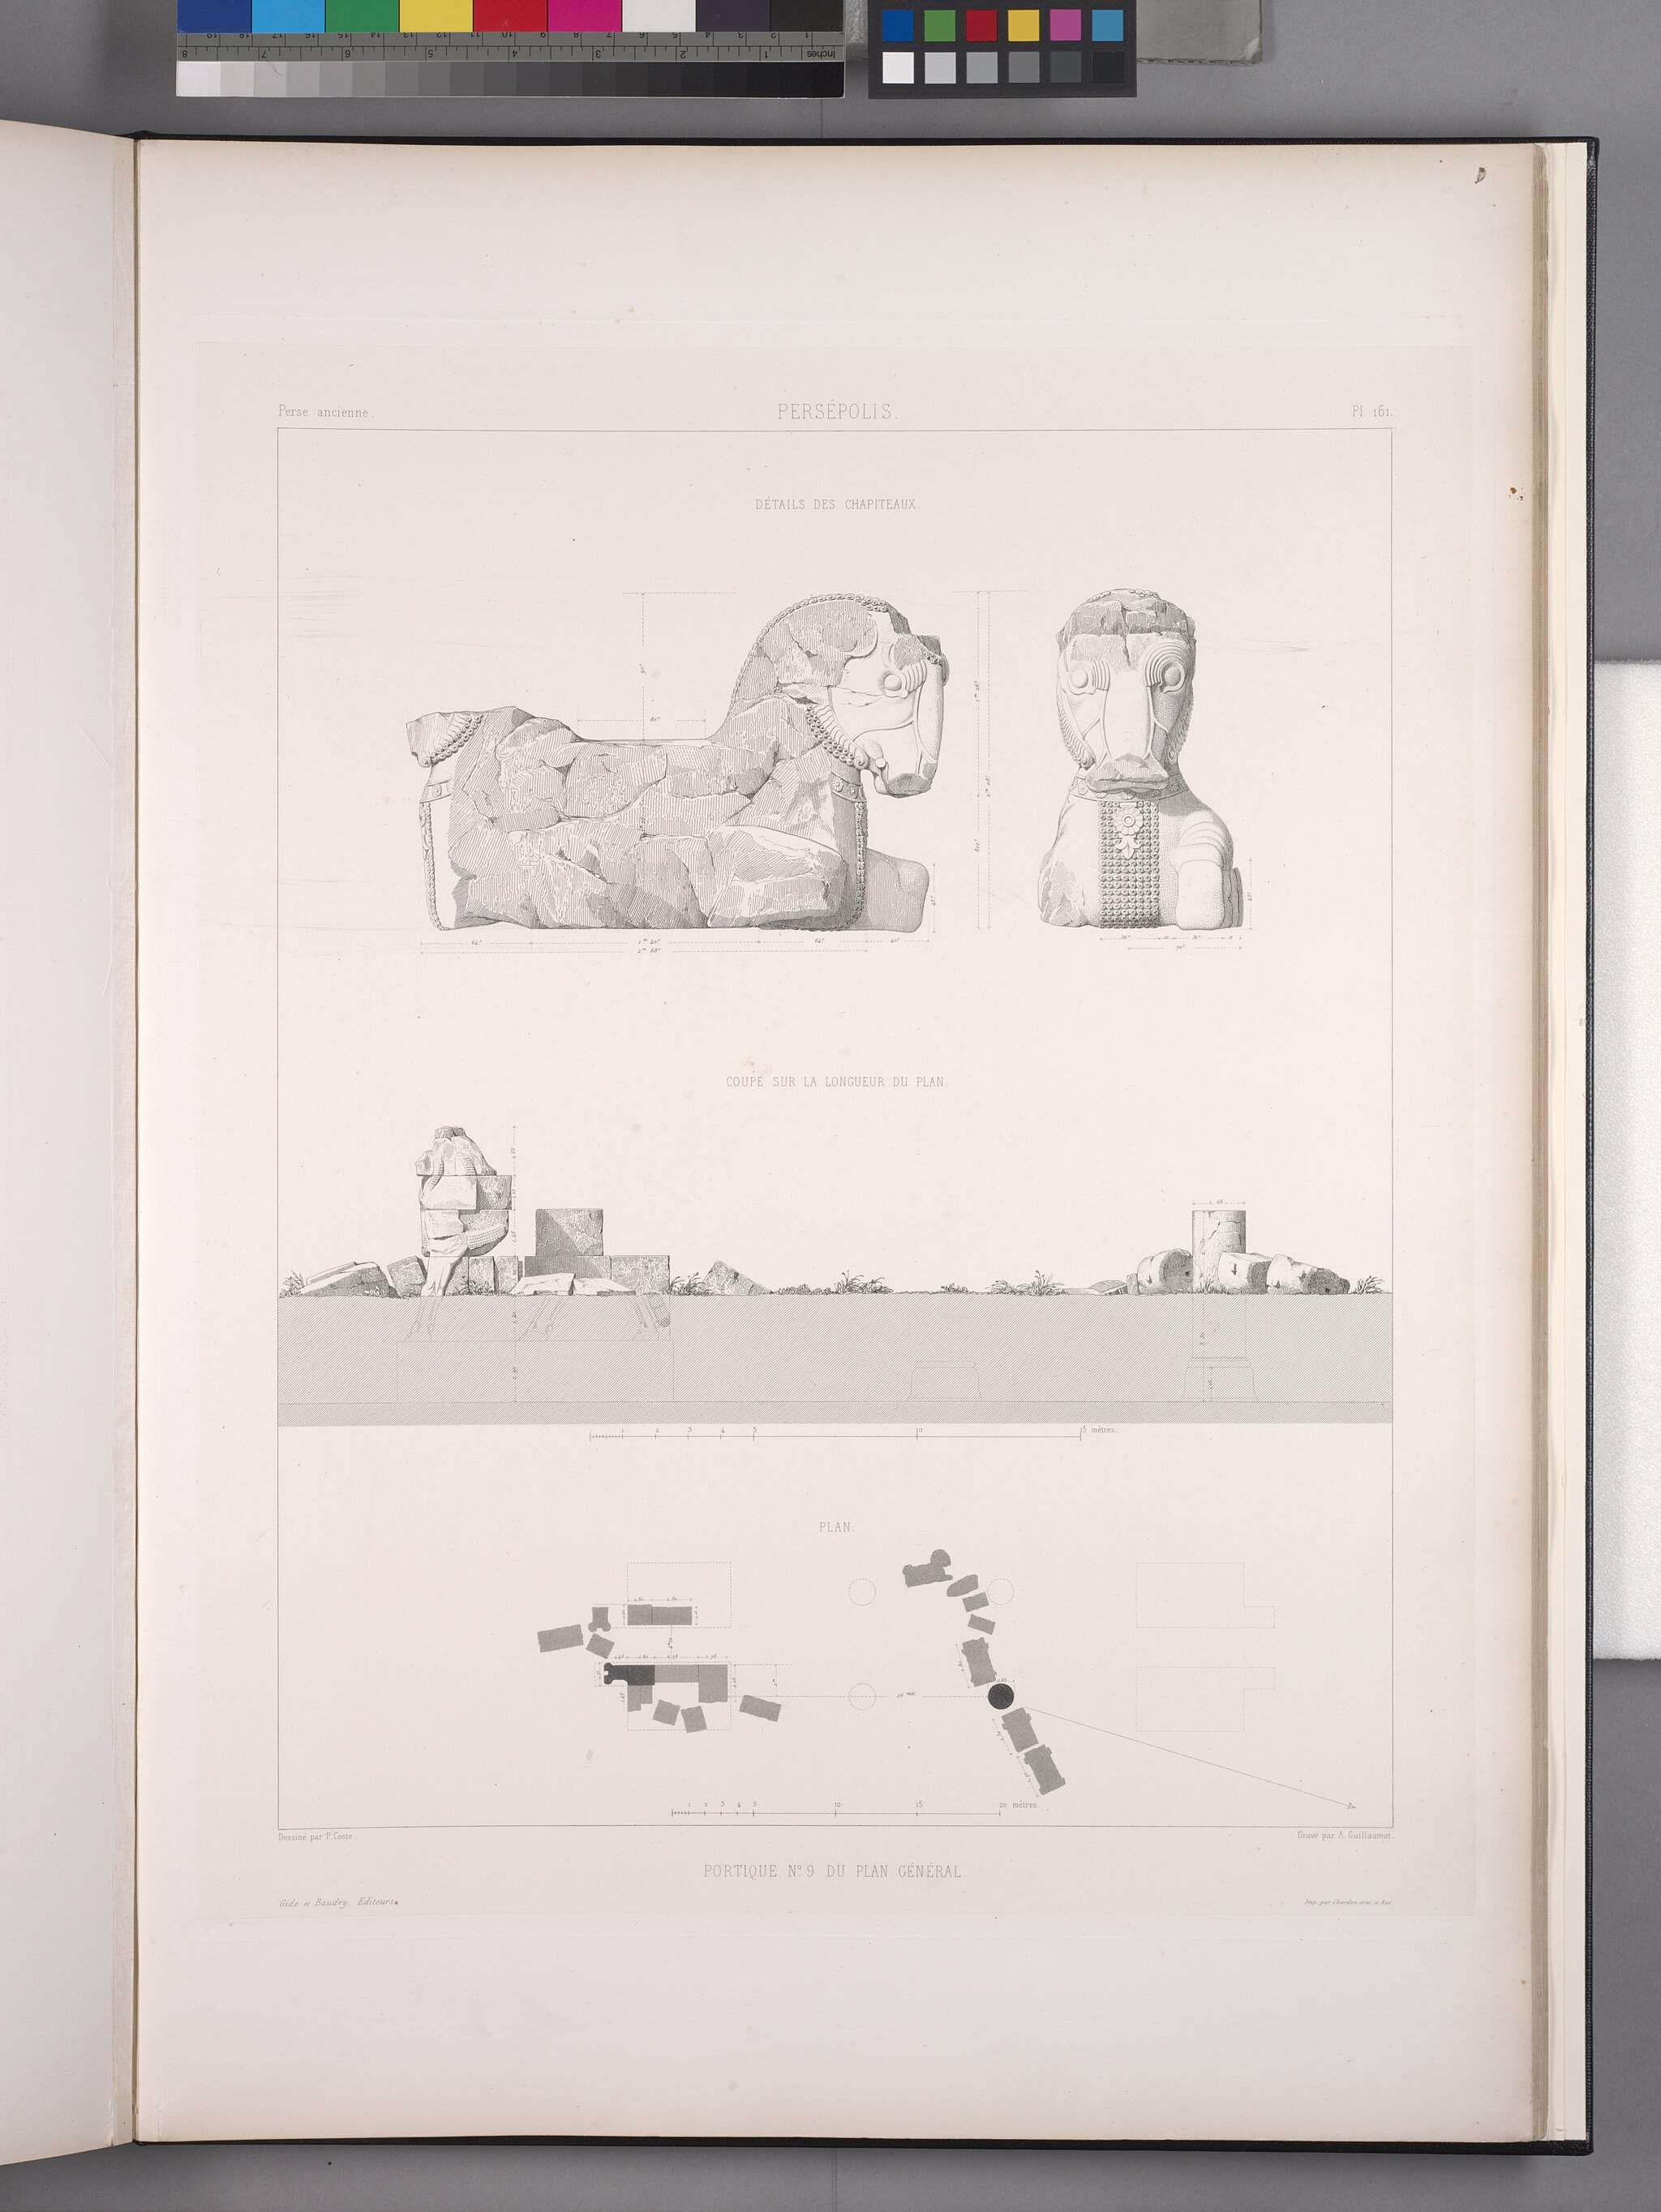
Title: Persépolis. Portique no. 9 du plan général. (Plan, coupe et détails.) (NYPL b12482496-1542873)
Description: Persépolis. Portique no. 9 du plan général. (Plan, coupe et détails.)
Date: 1851
Categories: Unfinished gate of Persepolis, Images uploaded by Fæ, PD-old-100-expired, PD-scan (PD-old-auto-expired), Images from the New York Public Library, CC-PD-Mark, Media needing category review as of 28 October 2016, NYPL General Research Division, Persepolis in the 19th century, Voyage en Perse, PD-old missing SDC copyright status, Illustrations of Persepolis